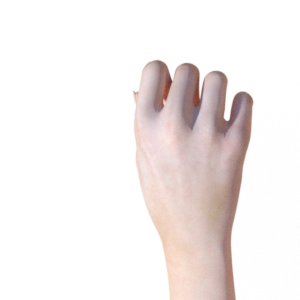
Label: rock